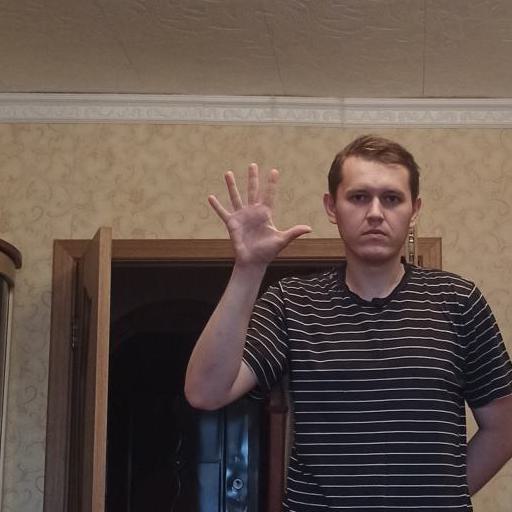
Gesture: palm